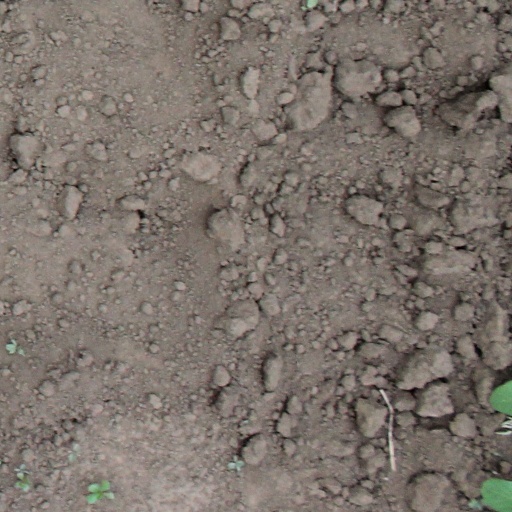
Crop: soybean